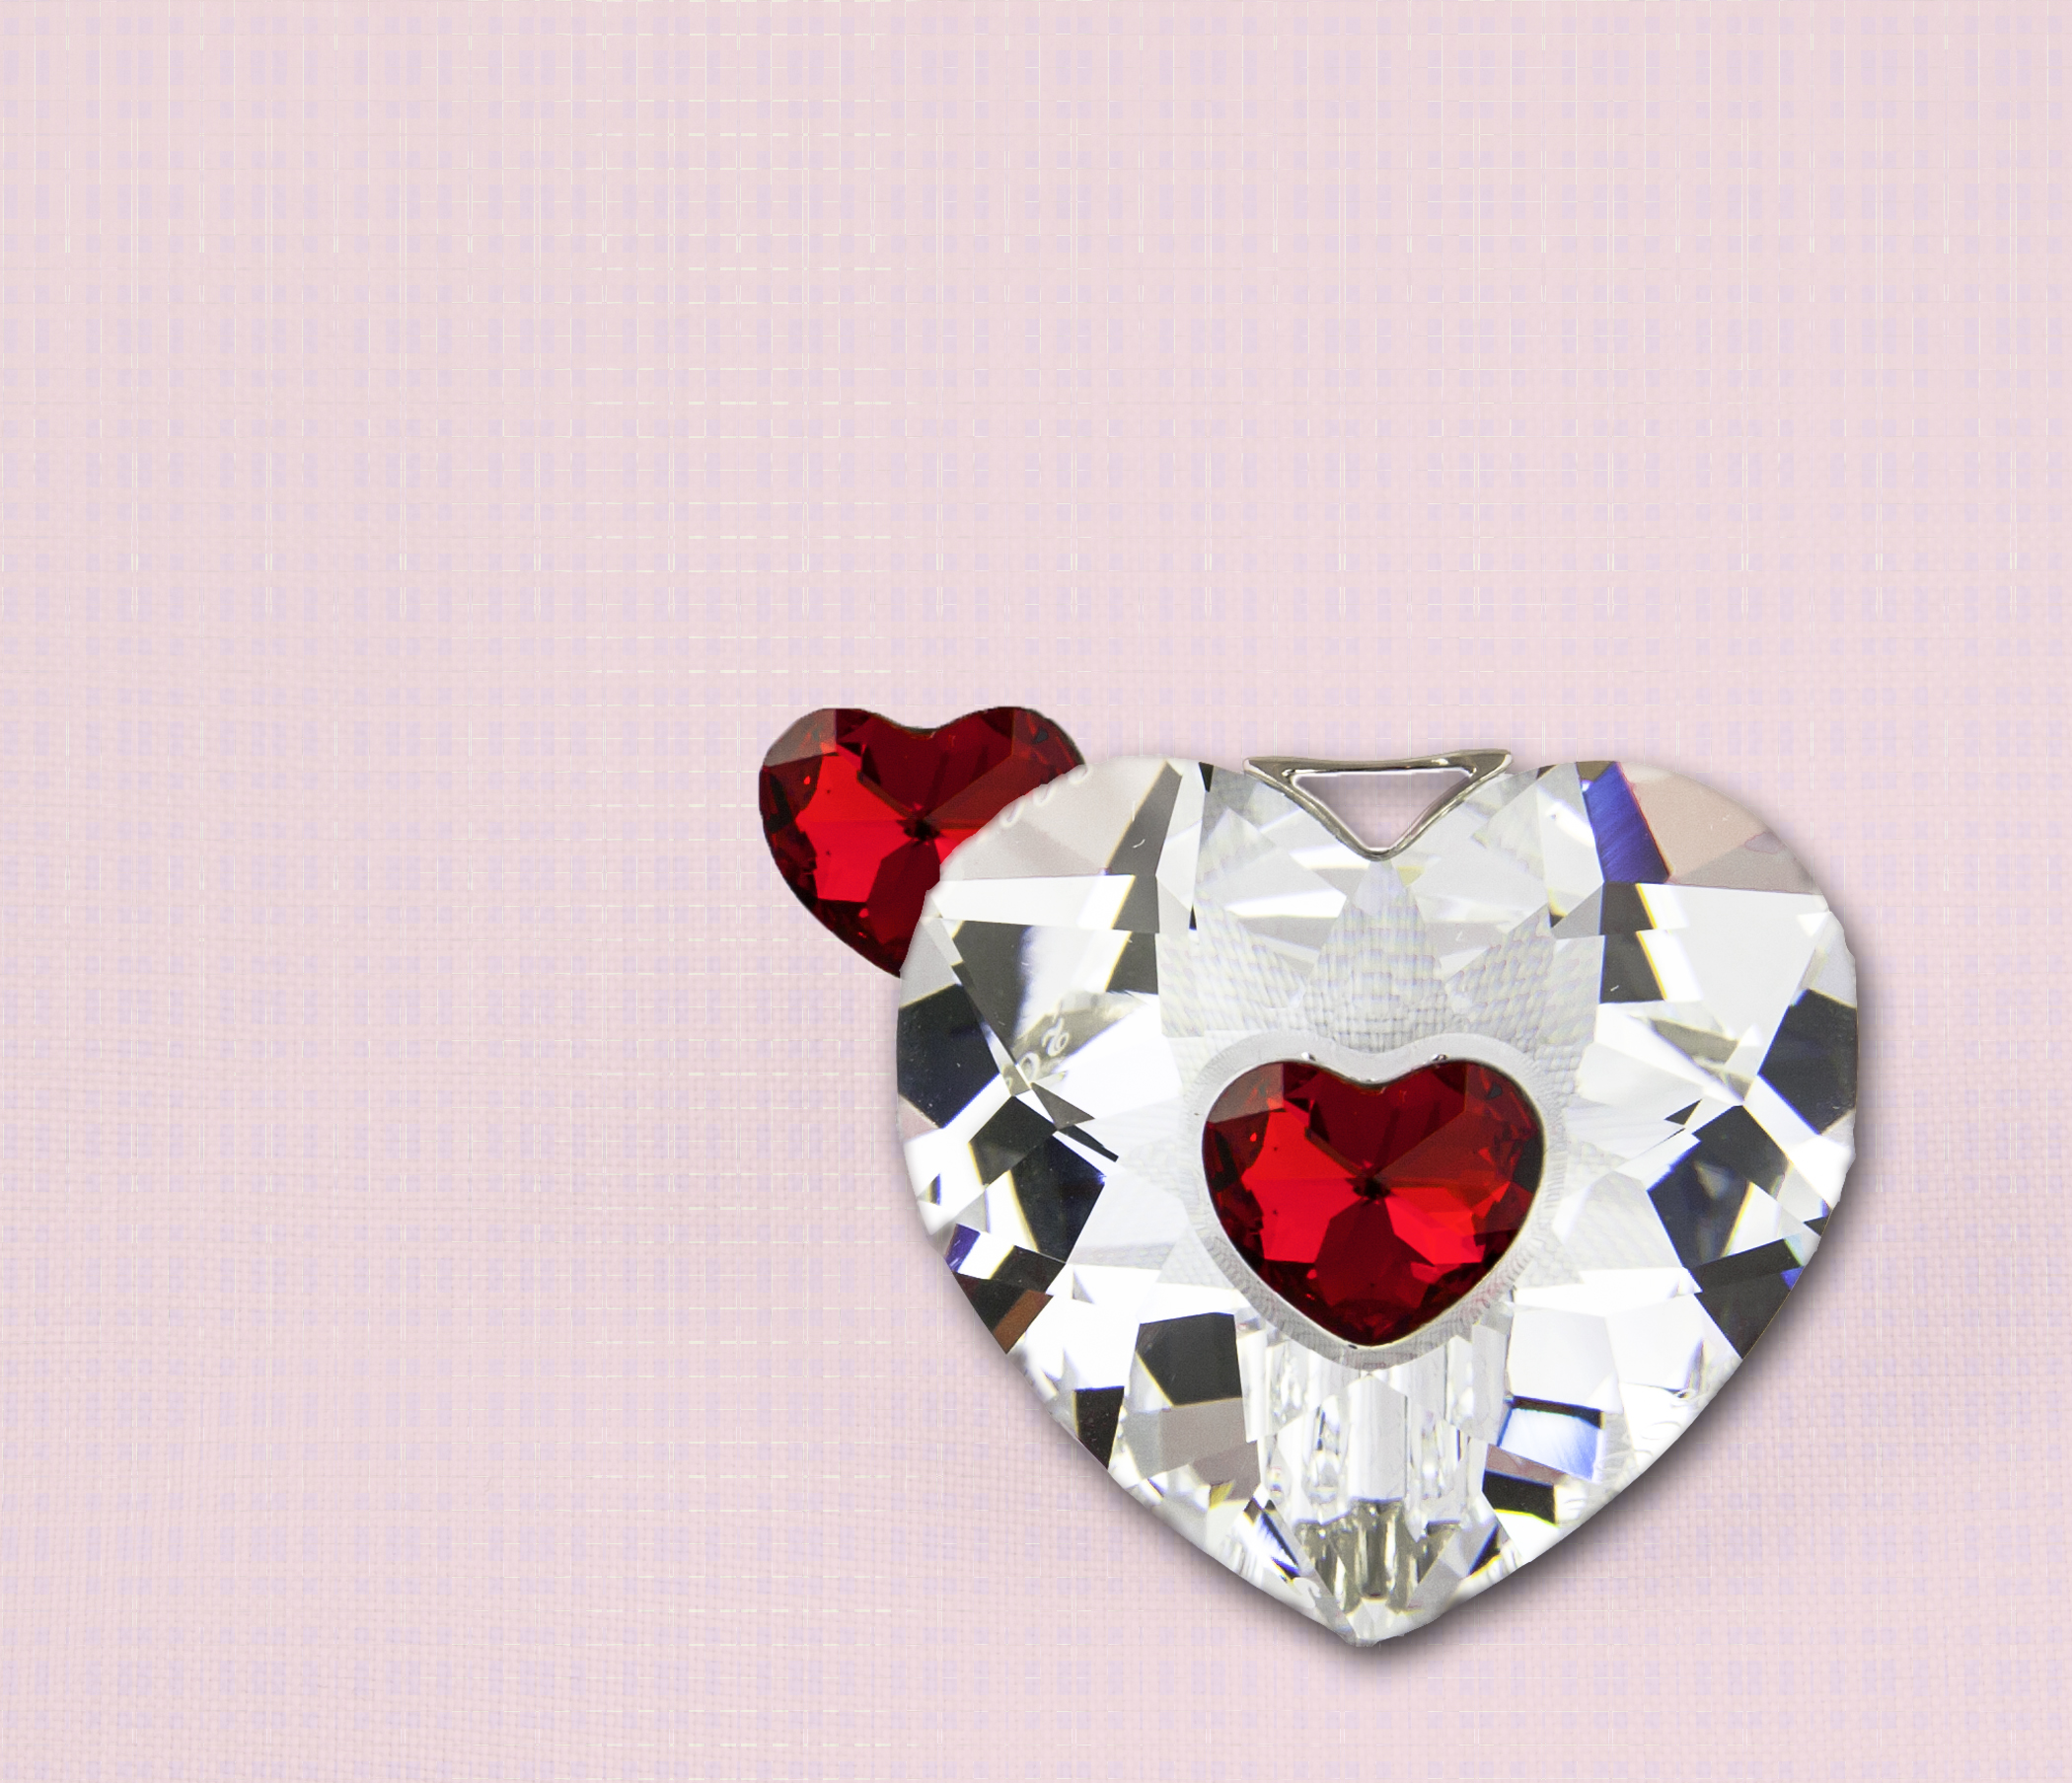
petal, glass, heart, pink, jewellery, organ, crystal, valentine, gemstone, swarovski, msh0213, msh021313, fashion accessory